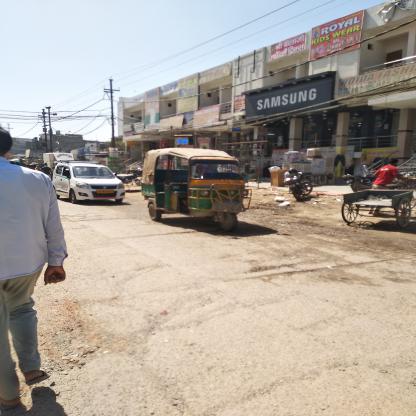
Vehicle type: Auto Rickshaws